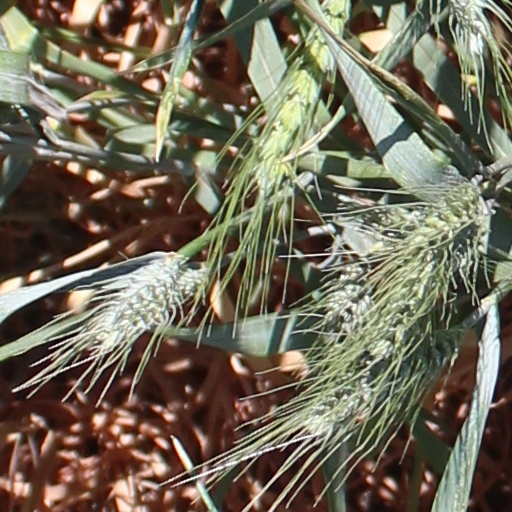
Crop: wheat